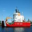
Label: ship